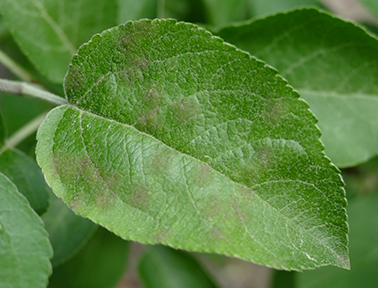
Labels: Apple Scab Leaf